Roy H. Thorpe

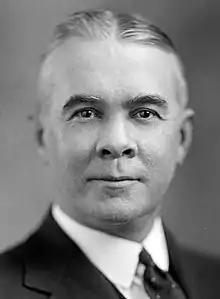

Roy Henry Thorpe (December 13, 1874 – September 19, 1951) was an American salesman and Republican Party politician.